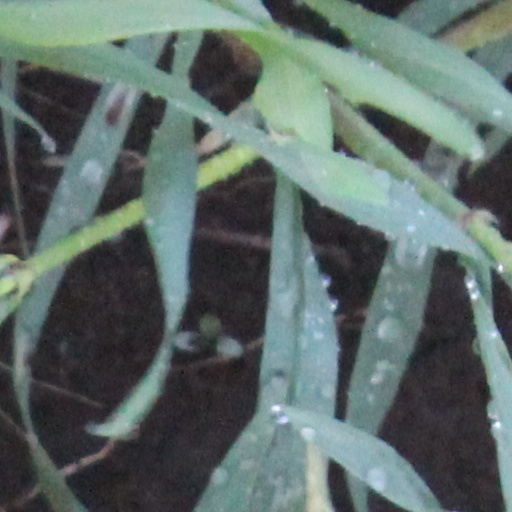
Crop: wheat